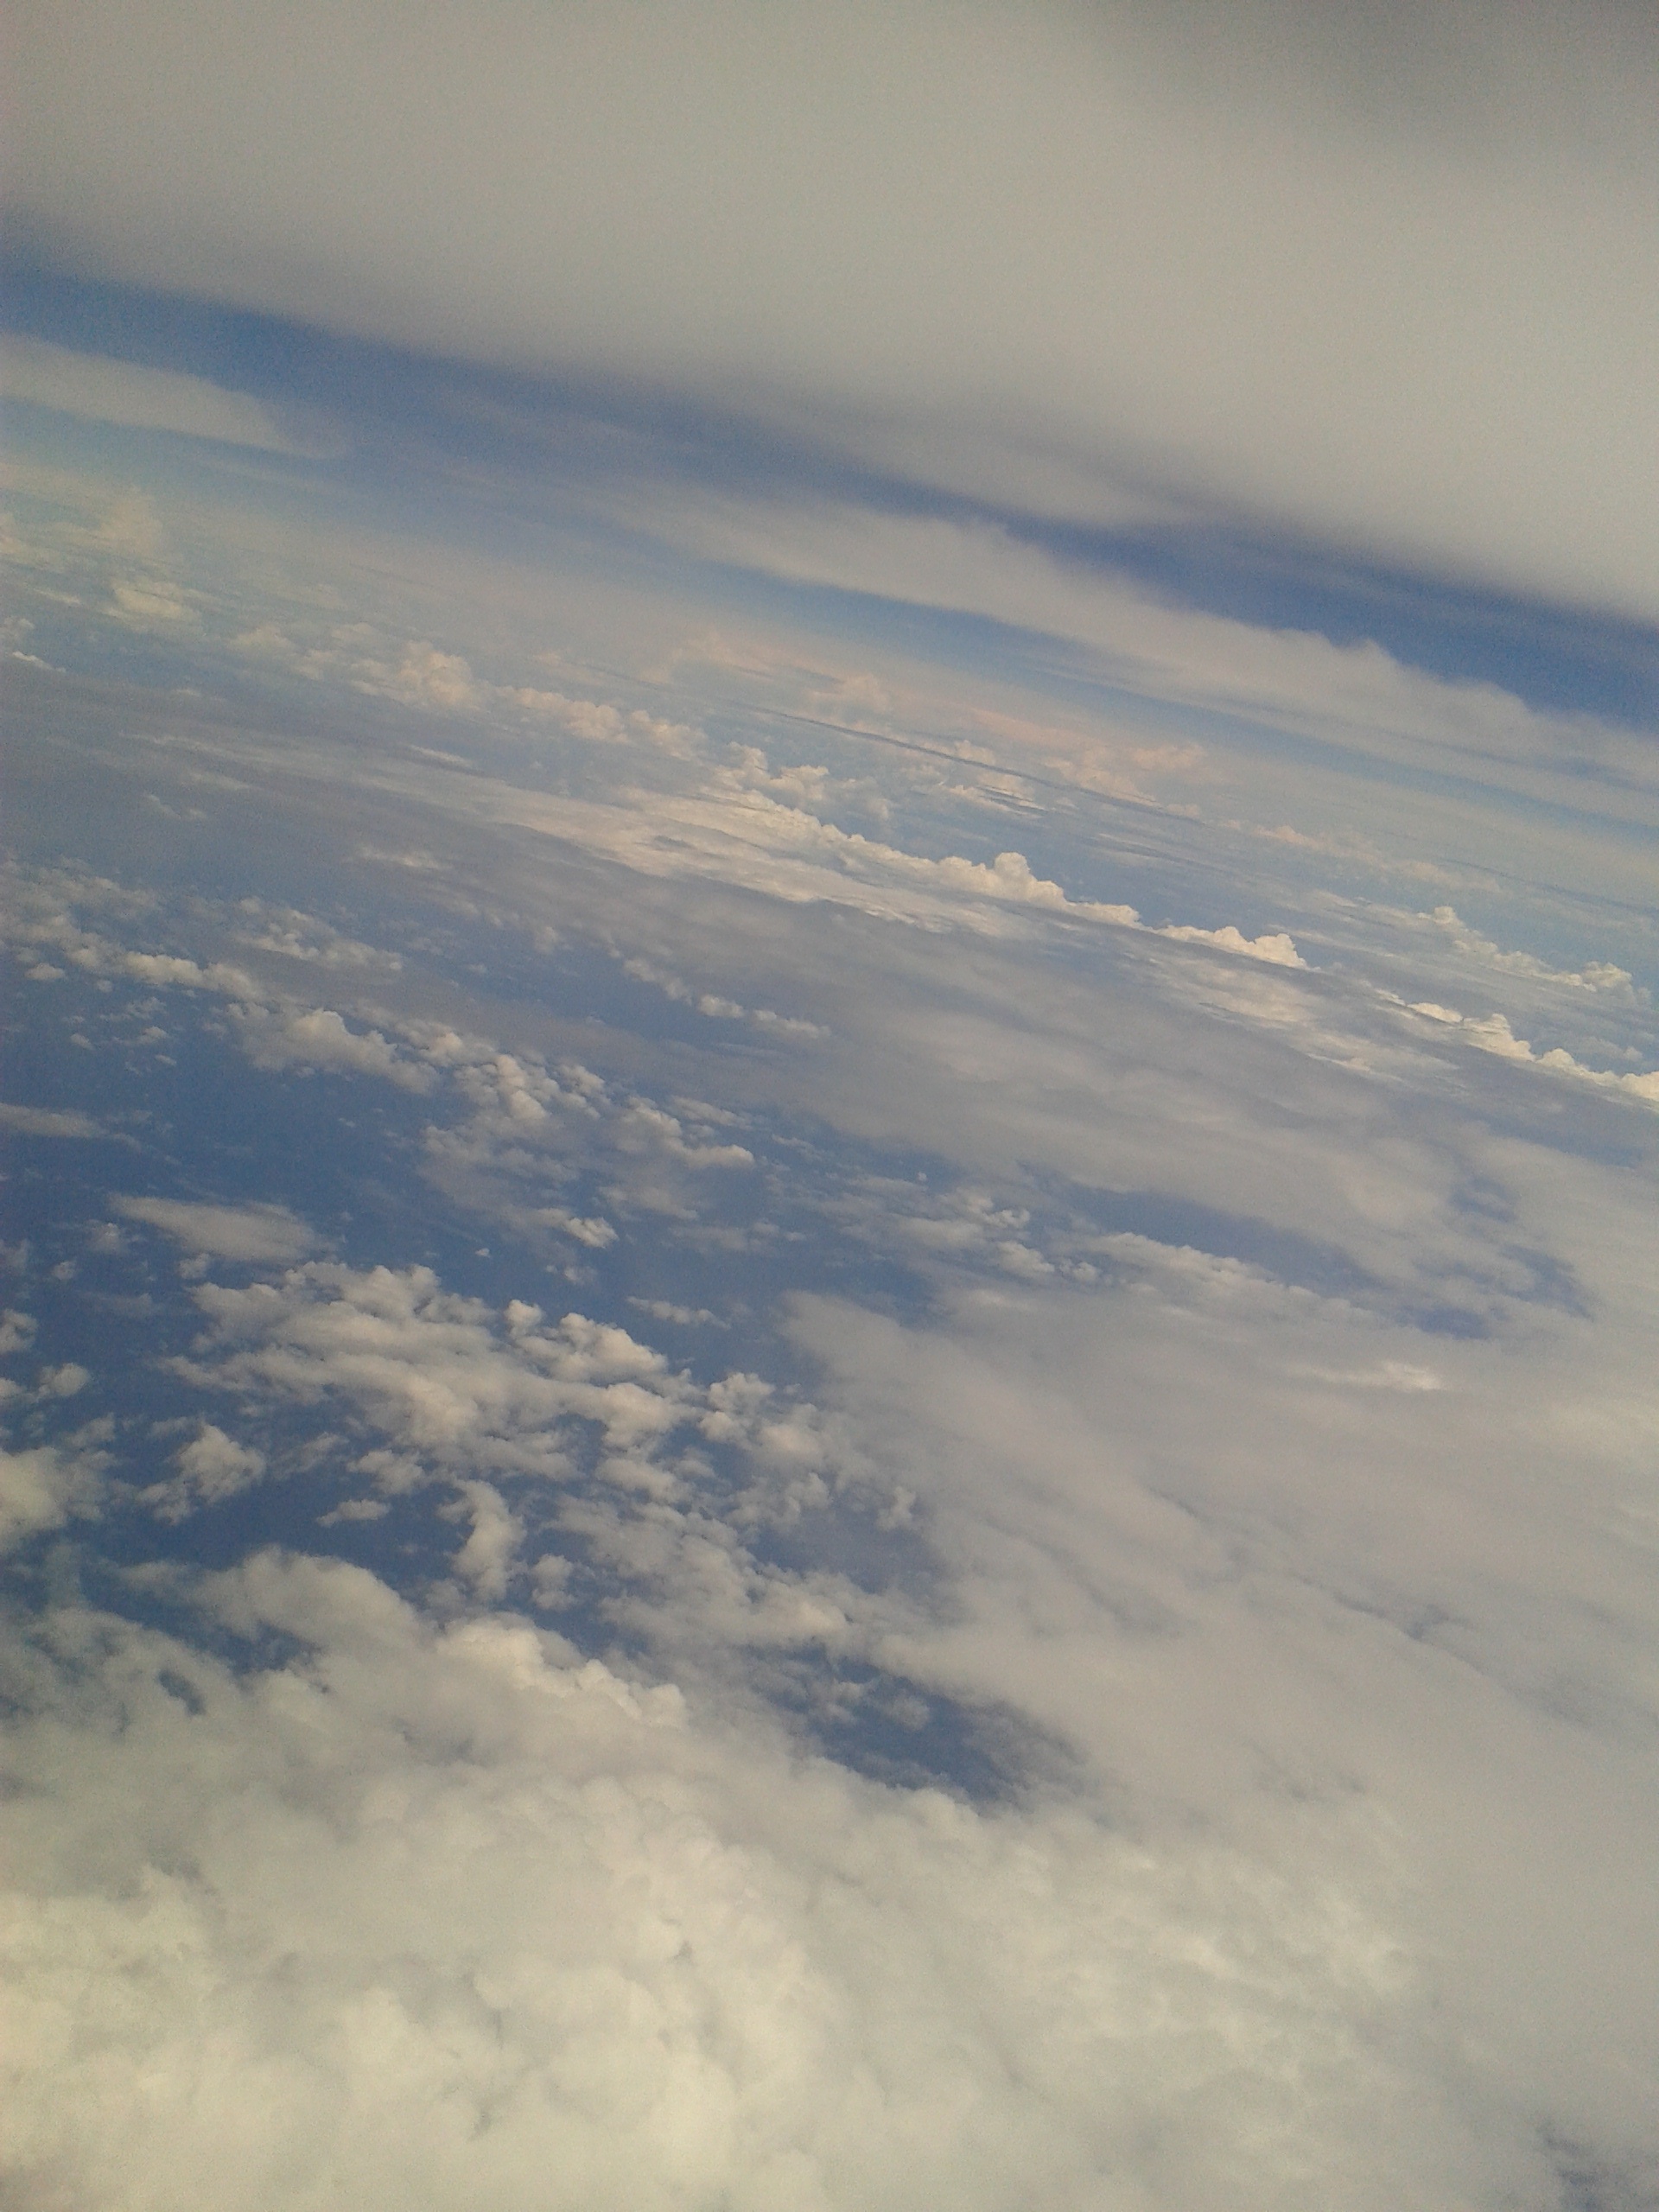
horizon, wing, cloud, sky, sunlight, dawn, atmosphere, reflection, flight, cumulus, blue, plain, meteorological phenomenon, atmosphere of earth